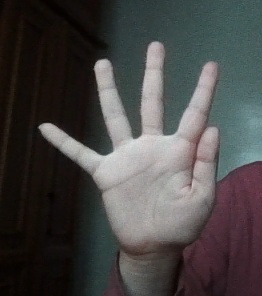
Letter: sheen